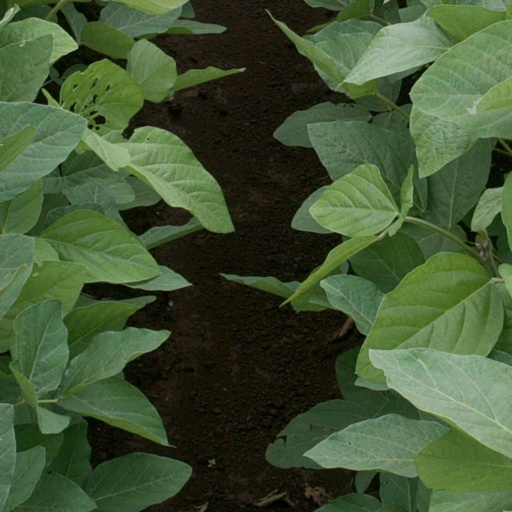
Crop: soybean